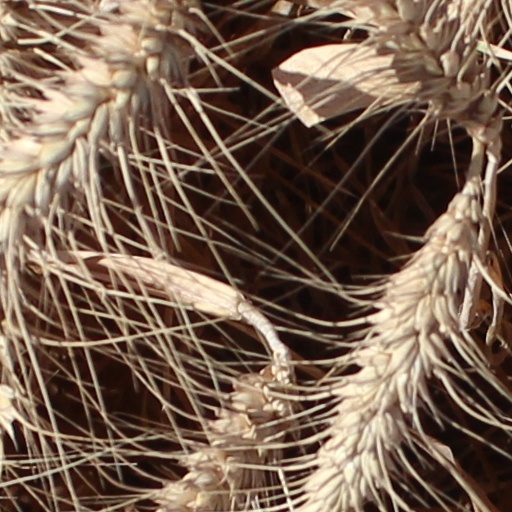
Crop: wheat